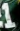
Number: 1